Fiscal policy of the Philippines

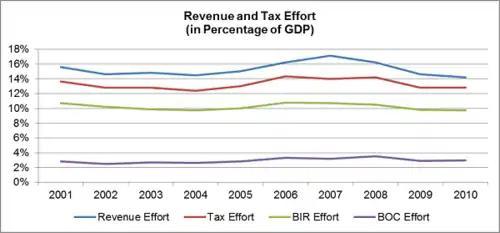
A comparative graph of Revenue and Tax Effort from 2001 to 2010

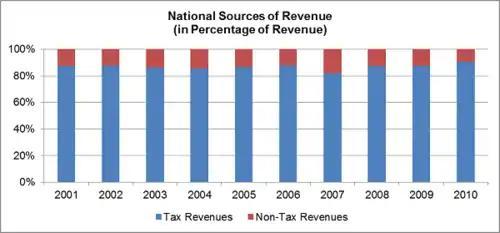
A comparative graph of Tax and Non-Tax Revenue contribution from 2001 to 2010

The Philippine government generates revenues mainly through personal and income tax collection, but a small portion of non-tax revenue is also collected through fees and licenses, privatization proceeds and income from other government operations and state-owned enterprises.